Dave Gettleman

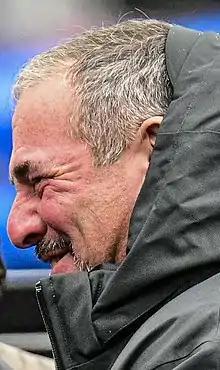
Gettleman in 2022

David Alan Gettleman (born February 21, 1951) is an American former professional football executive in the National Football League (NFL). He was the general manager for the Carolina Panthers from 2013 to 2017 and the New York Giants from 2018 to 2021.